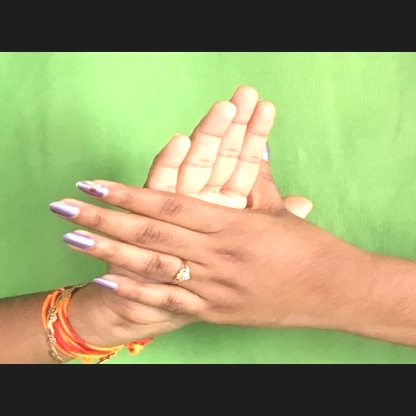
Mudra: Chakra